Marineland of Antibes

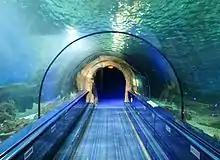
The "Shark Tunnel"

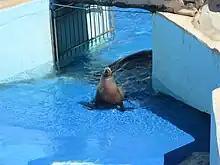
California sea lion housed in the park

Once the largest Orca pool complex in the Europe, with a capacity of of water and a panoramic glass wall long. Marineland holds two orcas: Wikie and Keijo. The two orcas were supposed to be transported to Japan in 2024 but French NGO One Voice obtained that the court prohibit Marineland from relocating the orcas before the end of the independent assessment.